Tanel Kangert

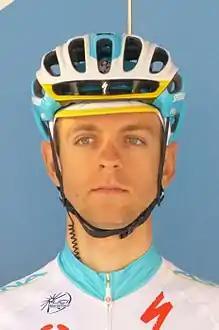
Kangert at the 2013 Tour of the Basque Country

Tanel Kangert (born 11 March 1987) is an Estonian former road bicycle racer, who competed as a professional from 2008 to 2022.